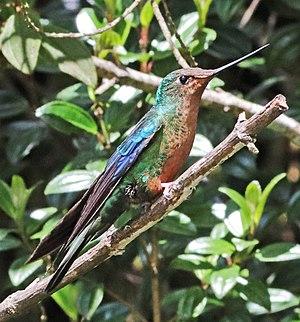
Le Colibri à ailes saphir est une espèce d'oiseaux de la famille des Trochilidae.